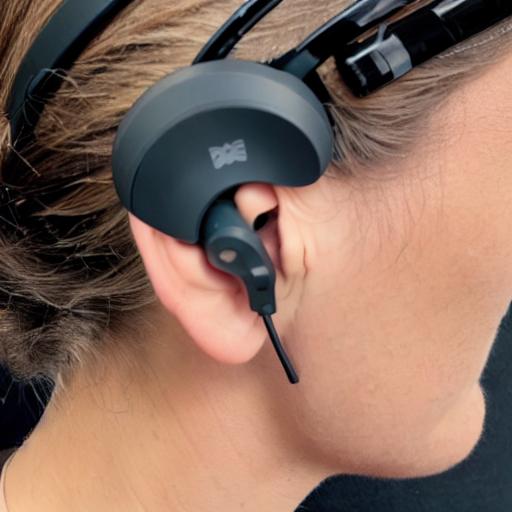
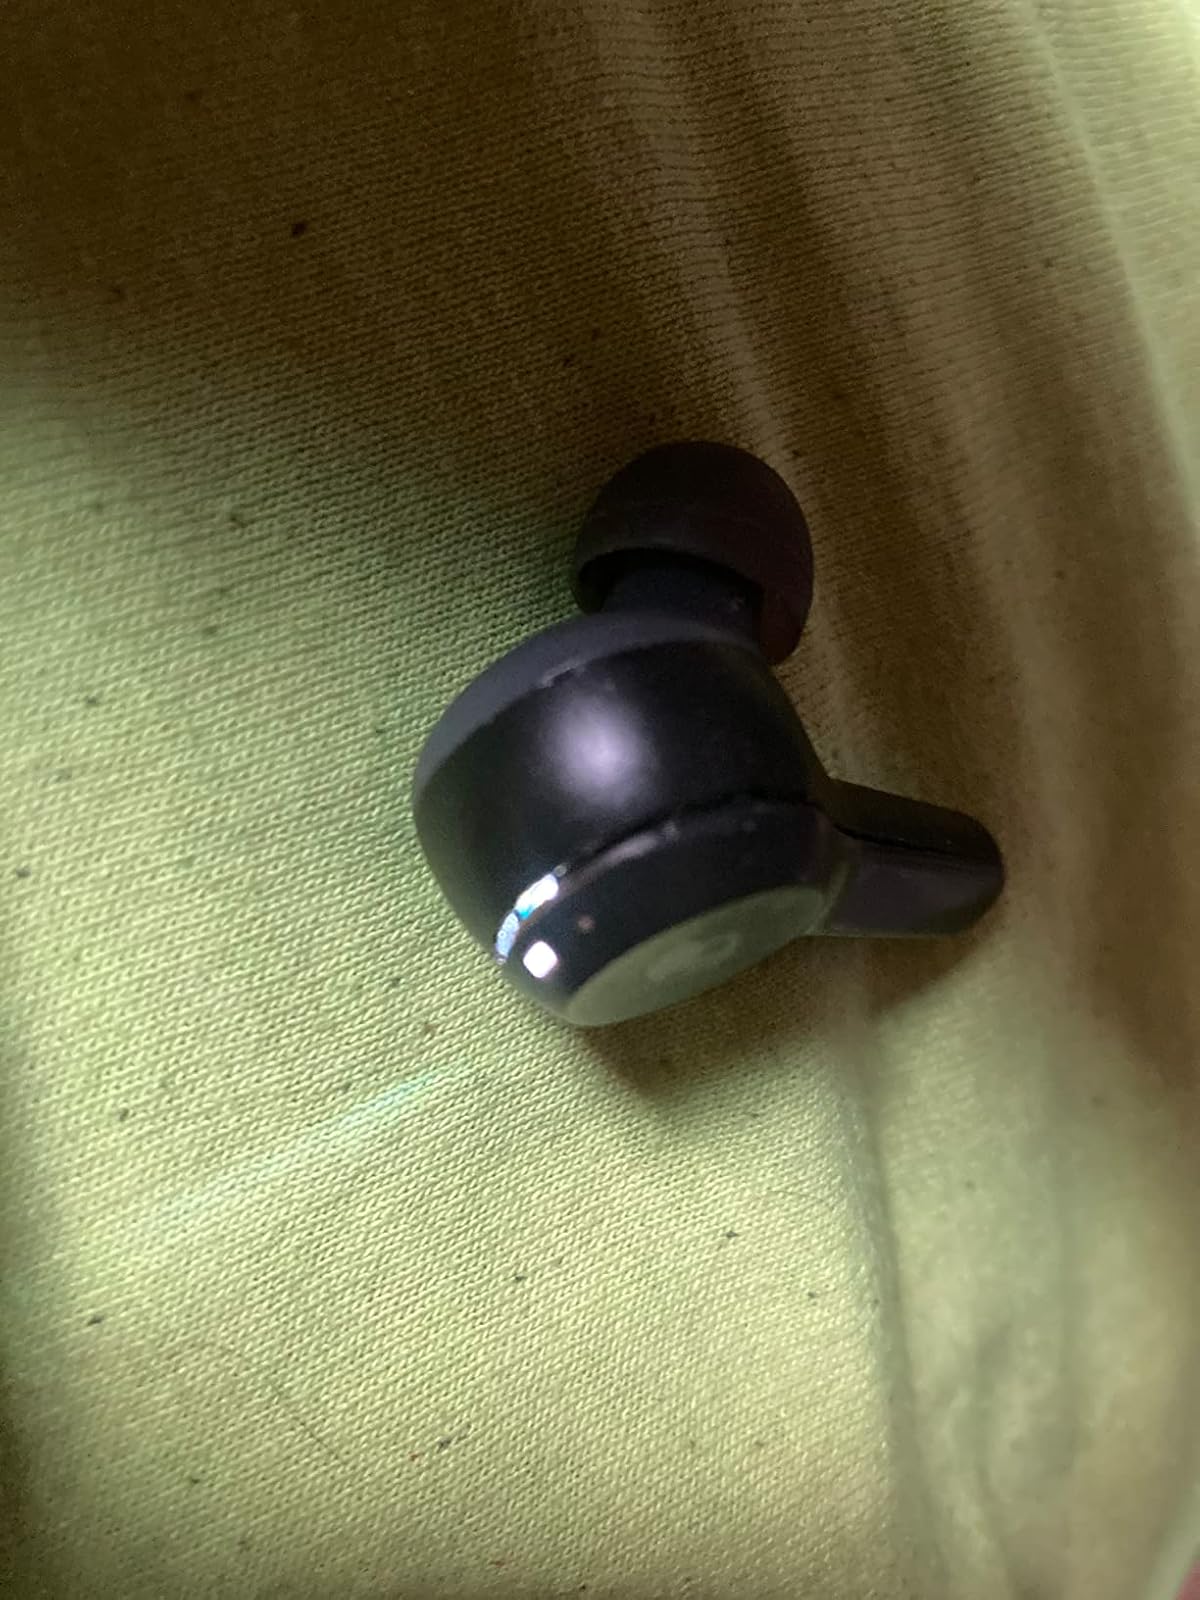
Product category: earbuds
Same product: no